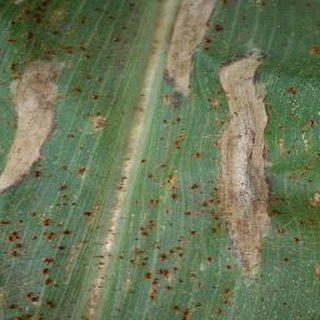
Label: corn_northern_leaf_blight